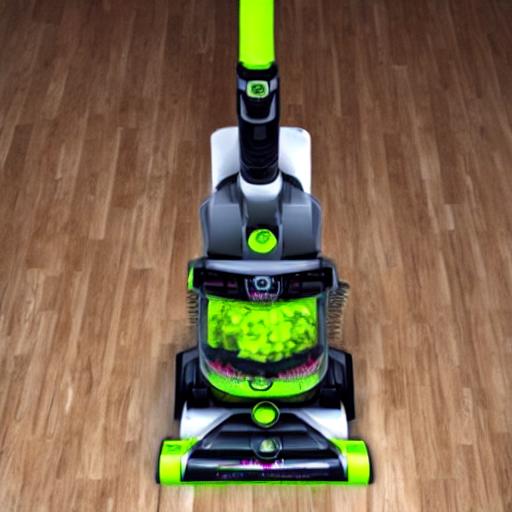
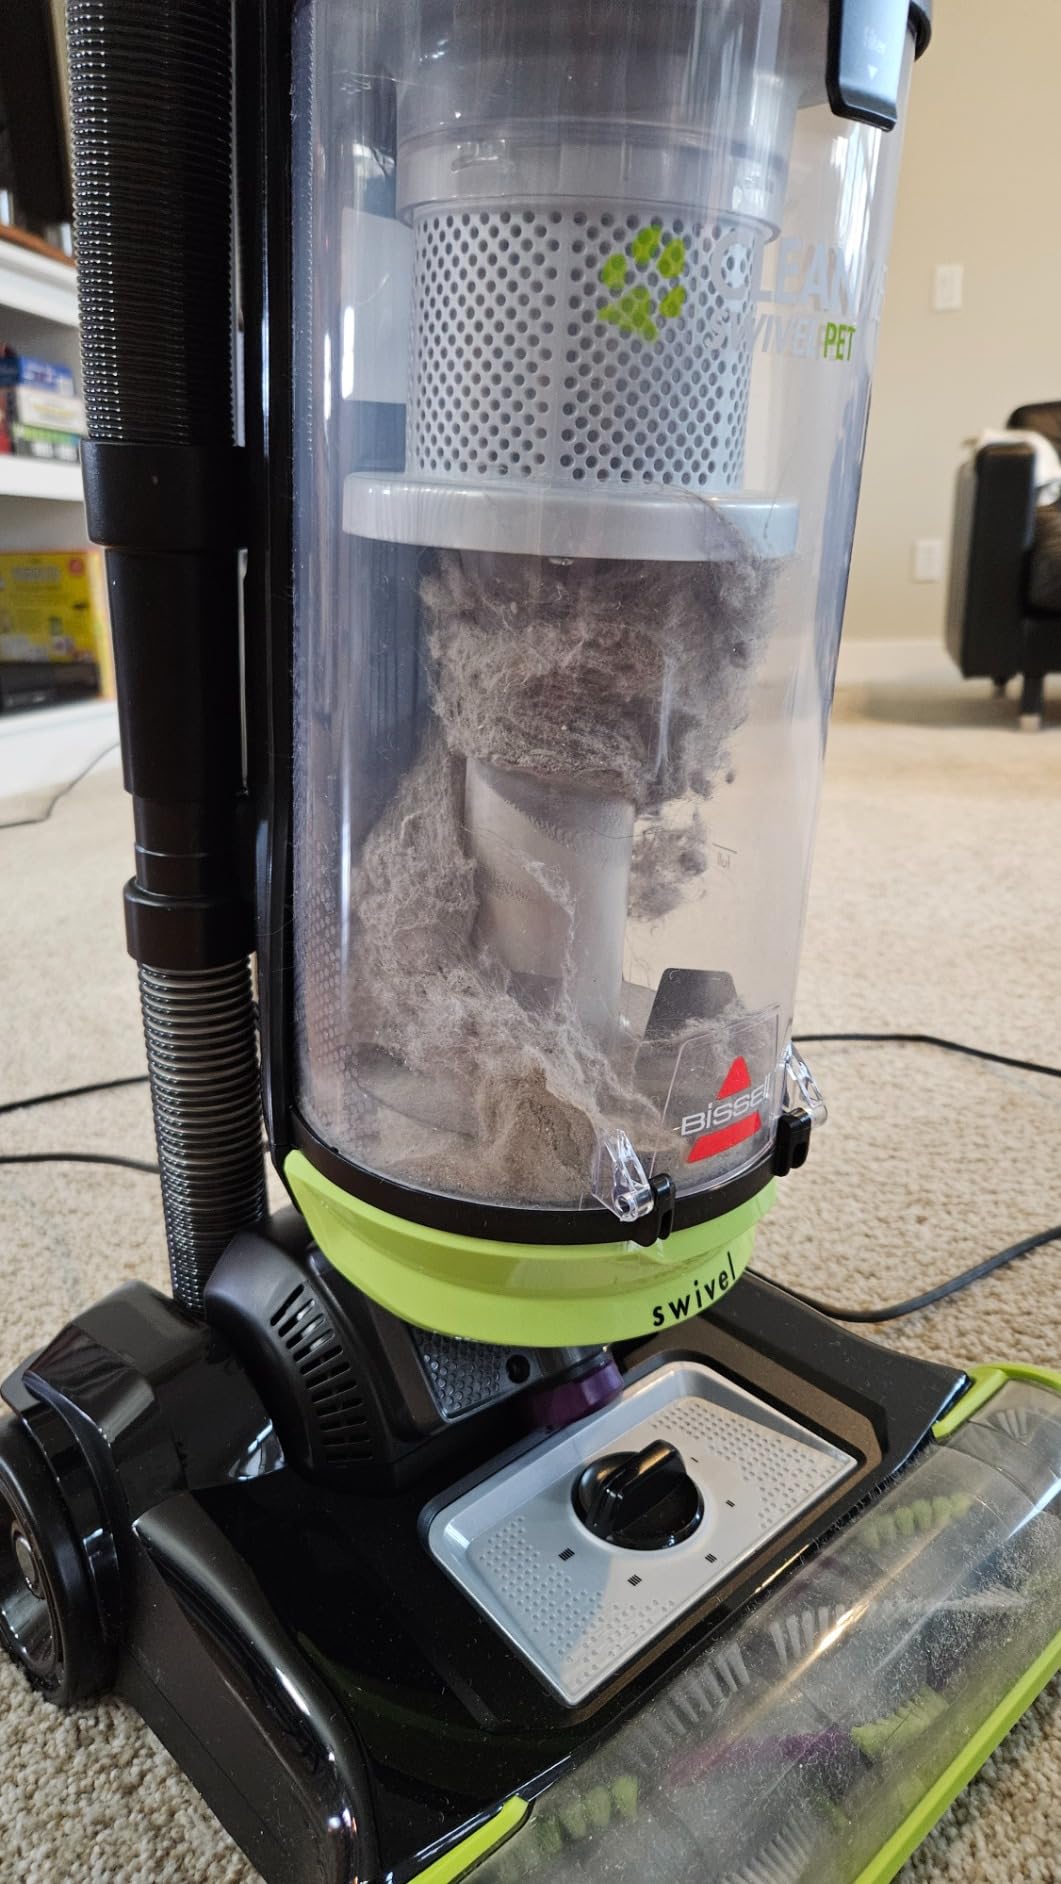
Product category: items_vacuum
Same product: no